Xiaoxiang poetry

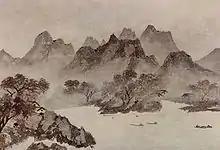
Xiaoxiang view painted about 1250. Attributed to Muqi Fachang.

Xiaoxiang poetry is one of the Classical Chinese poetry genres, one which has been practiced for over a thousand years. It is a poetry of scenic wonders, a poetry of officials exiled for their views and beliefs, and a poetry of dissent against submitting to government control. Xiaoxiang poetry is geographically associated with the Xiaoxiang region, around and south of Dongting Lake. The Xiaoxiang genre of literature is often associated with similarly themed Chinese calligraphy and Chinese painting. Famous poets in this genre include Qu Yuan, Song Yu, Jia Yi, Wang Yi, Yu Xin, Shen Quanqi, Zhang Yue, Li Bai, Du Fu, Han Yu, Liu Zongyuan, and Su Shi.